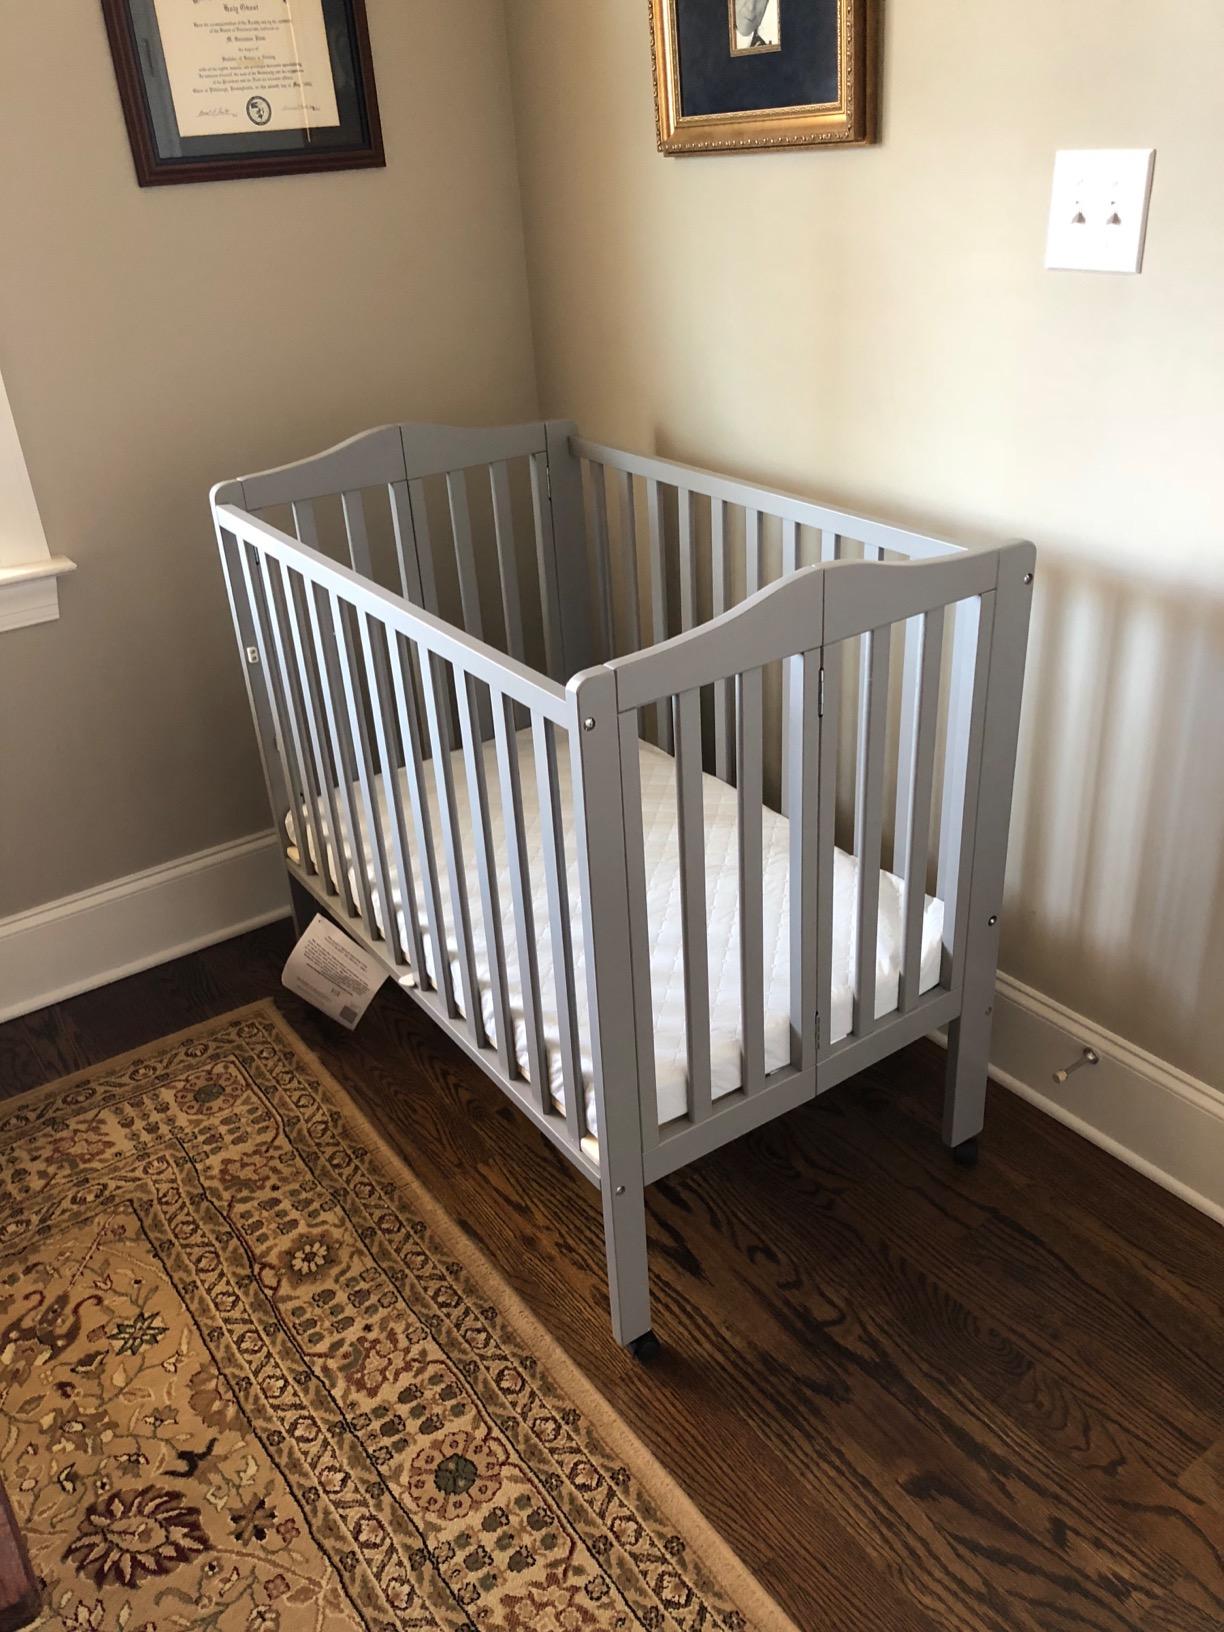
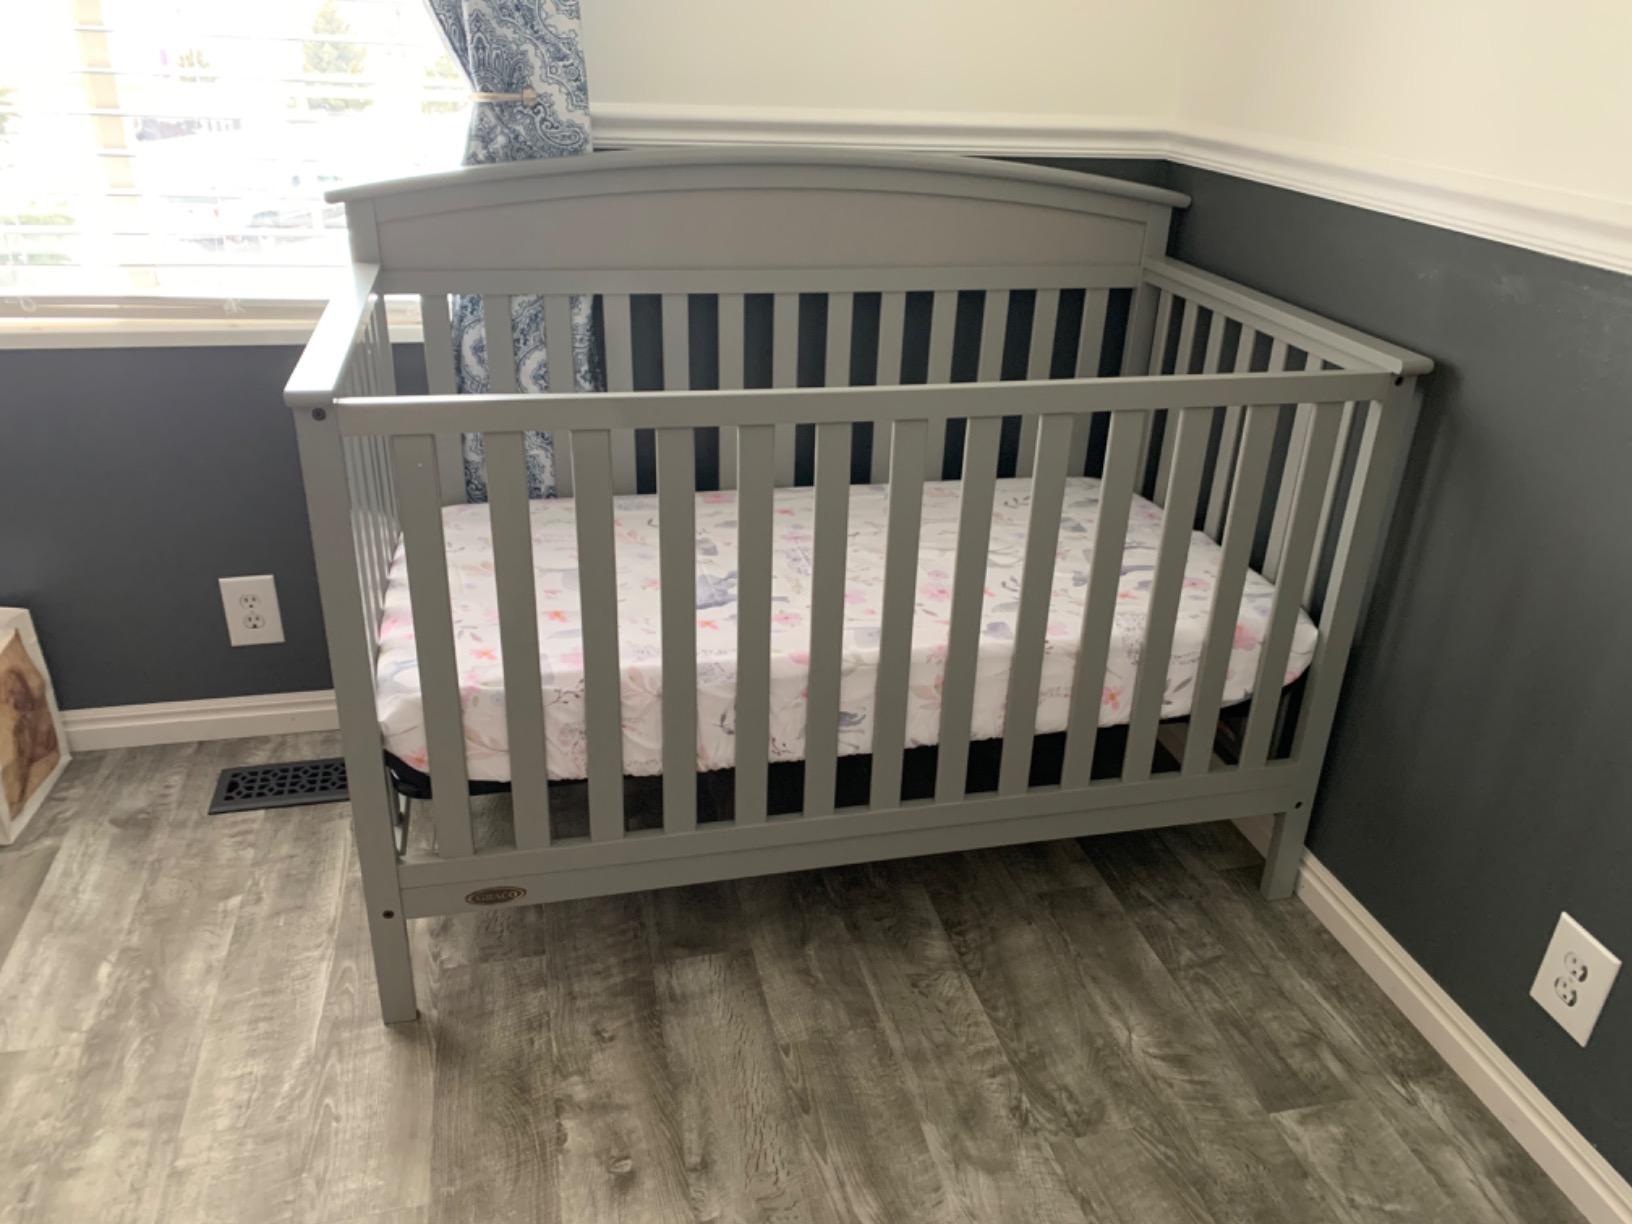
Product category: products_crib
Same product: no